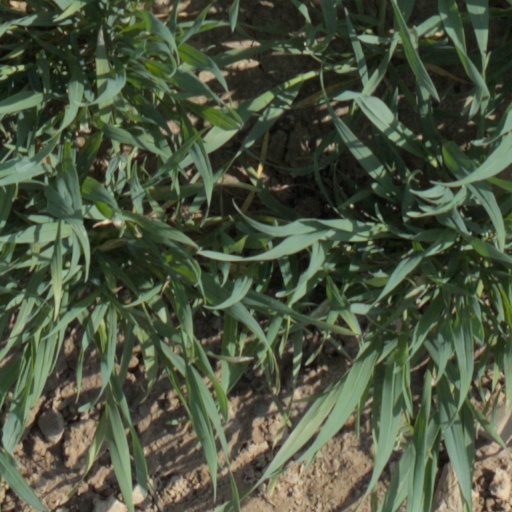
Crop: wheat